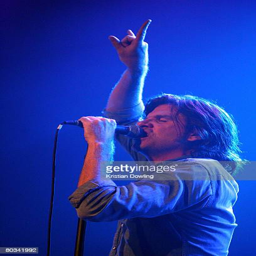
composer of drama film performs on stage during day of festival